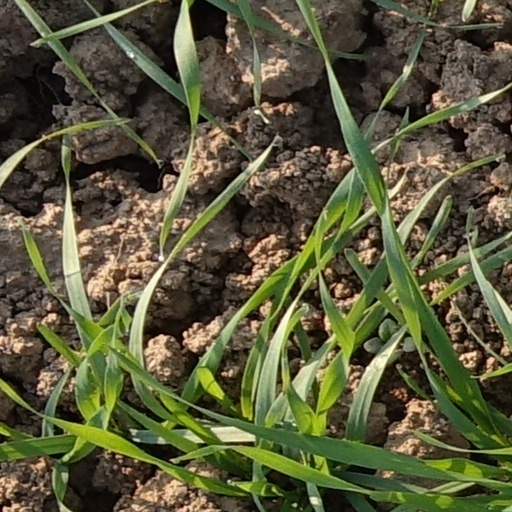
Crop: wheat